Yisroel Moshe Olewski

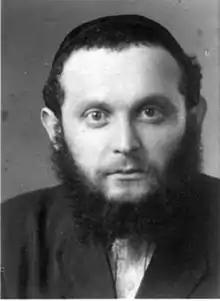

Rabbi Yisroel Moshe Olewski (1916–1966) was the rabbi of Radziejów, Poland prior to the holocaust. After the holocaust, he was one of the rabbis of Bergen-Belsen and the Chief Rabbi of Celle. Later, after emigrating to the United States he was the founder of the Gerrer yeshiva in Brooklyn.